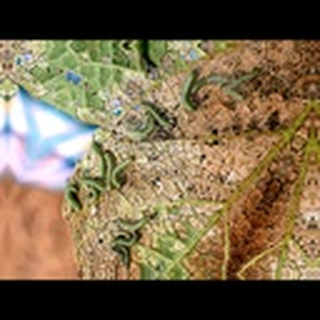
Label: cotton_army_worm